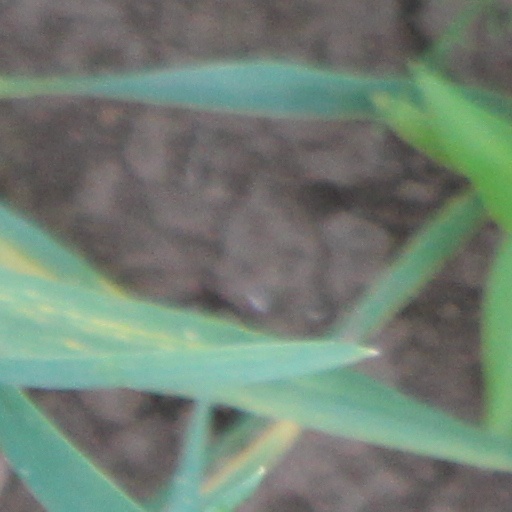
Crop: wheat